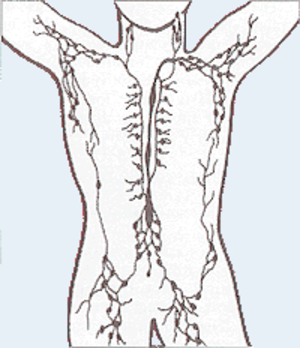
L'organe axillaire est un organe glandulaire présent chez l'homme au niveau de l'aisselle.
La citerne du chyle ou réservoir du chyle, nommée aussi citerne de Pecquet dans l'ancienne nomenclature anatomique, est une structure lymphatique sacculaire rétro-aortique, encadré par les piliers du muscle diaphragme. Elle correspond à une dilatation de 2 à 3 centimètres, à l'origine du canal thoracique, en regard de la deuxième ou de la troisième vertèbre lombaire.
Chez l'humain, l'aisselle appelée aussi creux axillaire, est le creux situé sous l'épaule, à la jonction du bras avec le thorax.